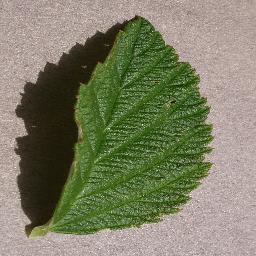
Label: Raspberry___healthy